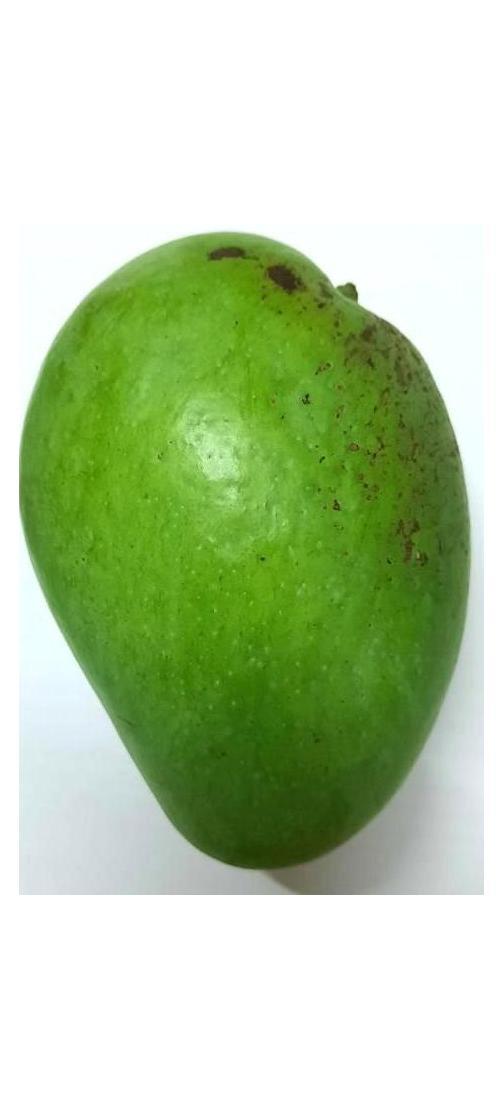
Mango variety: Amrapali